La Presta Asphalt Mine

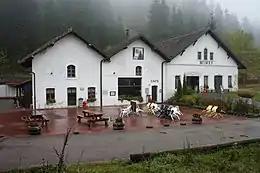
Exterior of the mine in 2011

La Presta Asphalt Mine is a former asphalt mine in the Val-de-Travers region of the canton of Neuchâtel, Switzerland. The mine was exploited until 1986 and asphalt was exported in most of Europe and in the United States.